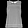
Label: Shirt